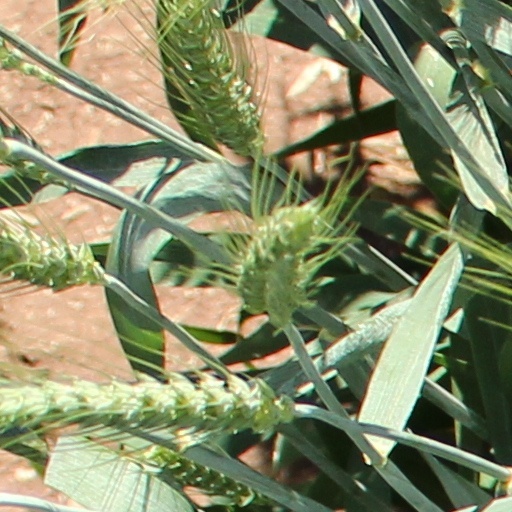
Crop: wheat